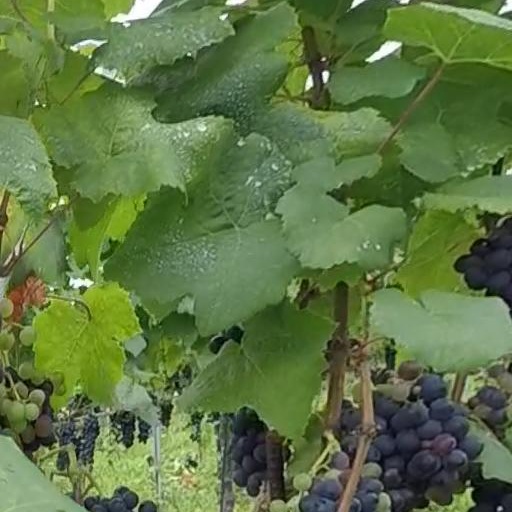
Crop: grape